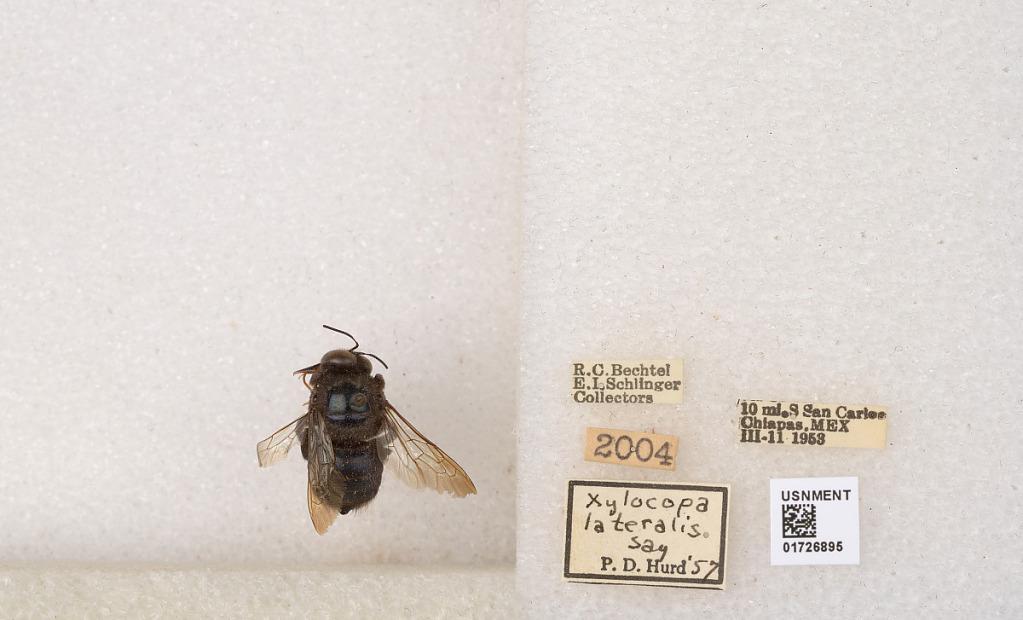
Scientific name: Xylocopa (Schonnherria) lateralis Say
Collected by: R. Bechtel & E. Schlinger
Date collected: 1953-3-11
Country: Mexico
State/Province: Chiapas
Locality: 10 mi. S San Carlos
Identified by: Hurd, P. D.